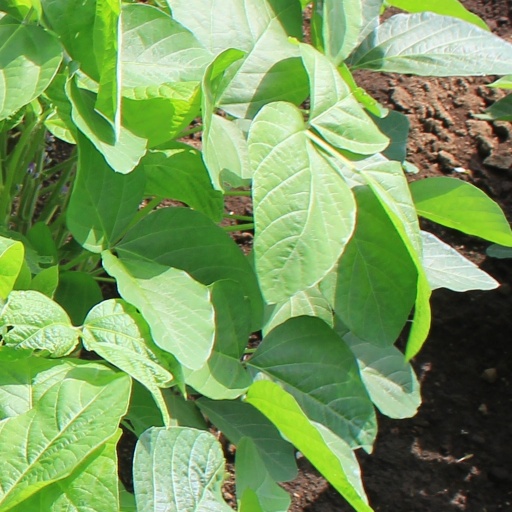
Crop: soybean